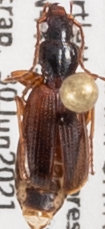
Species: Cymindis neglecta
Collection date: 2021-06-30
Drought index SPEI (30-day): -1.814
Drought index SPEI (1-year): -1.28
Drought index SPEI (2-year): -0.968